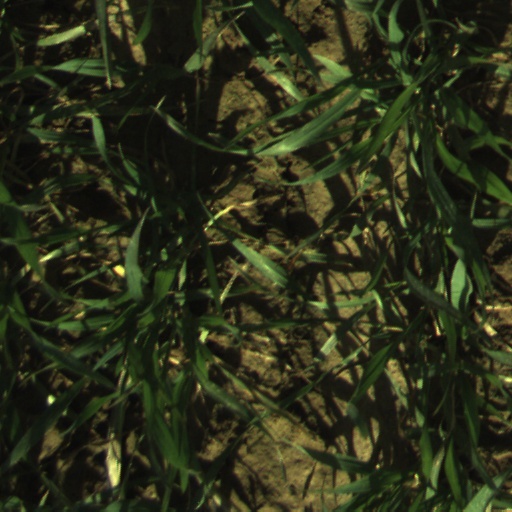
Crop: wheat